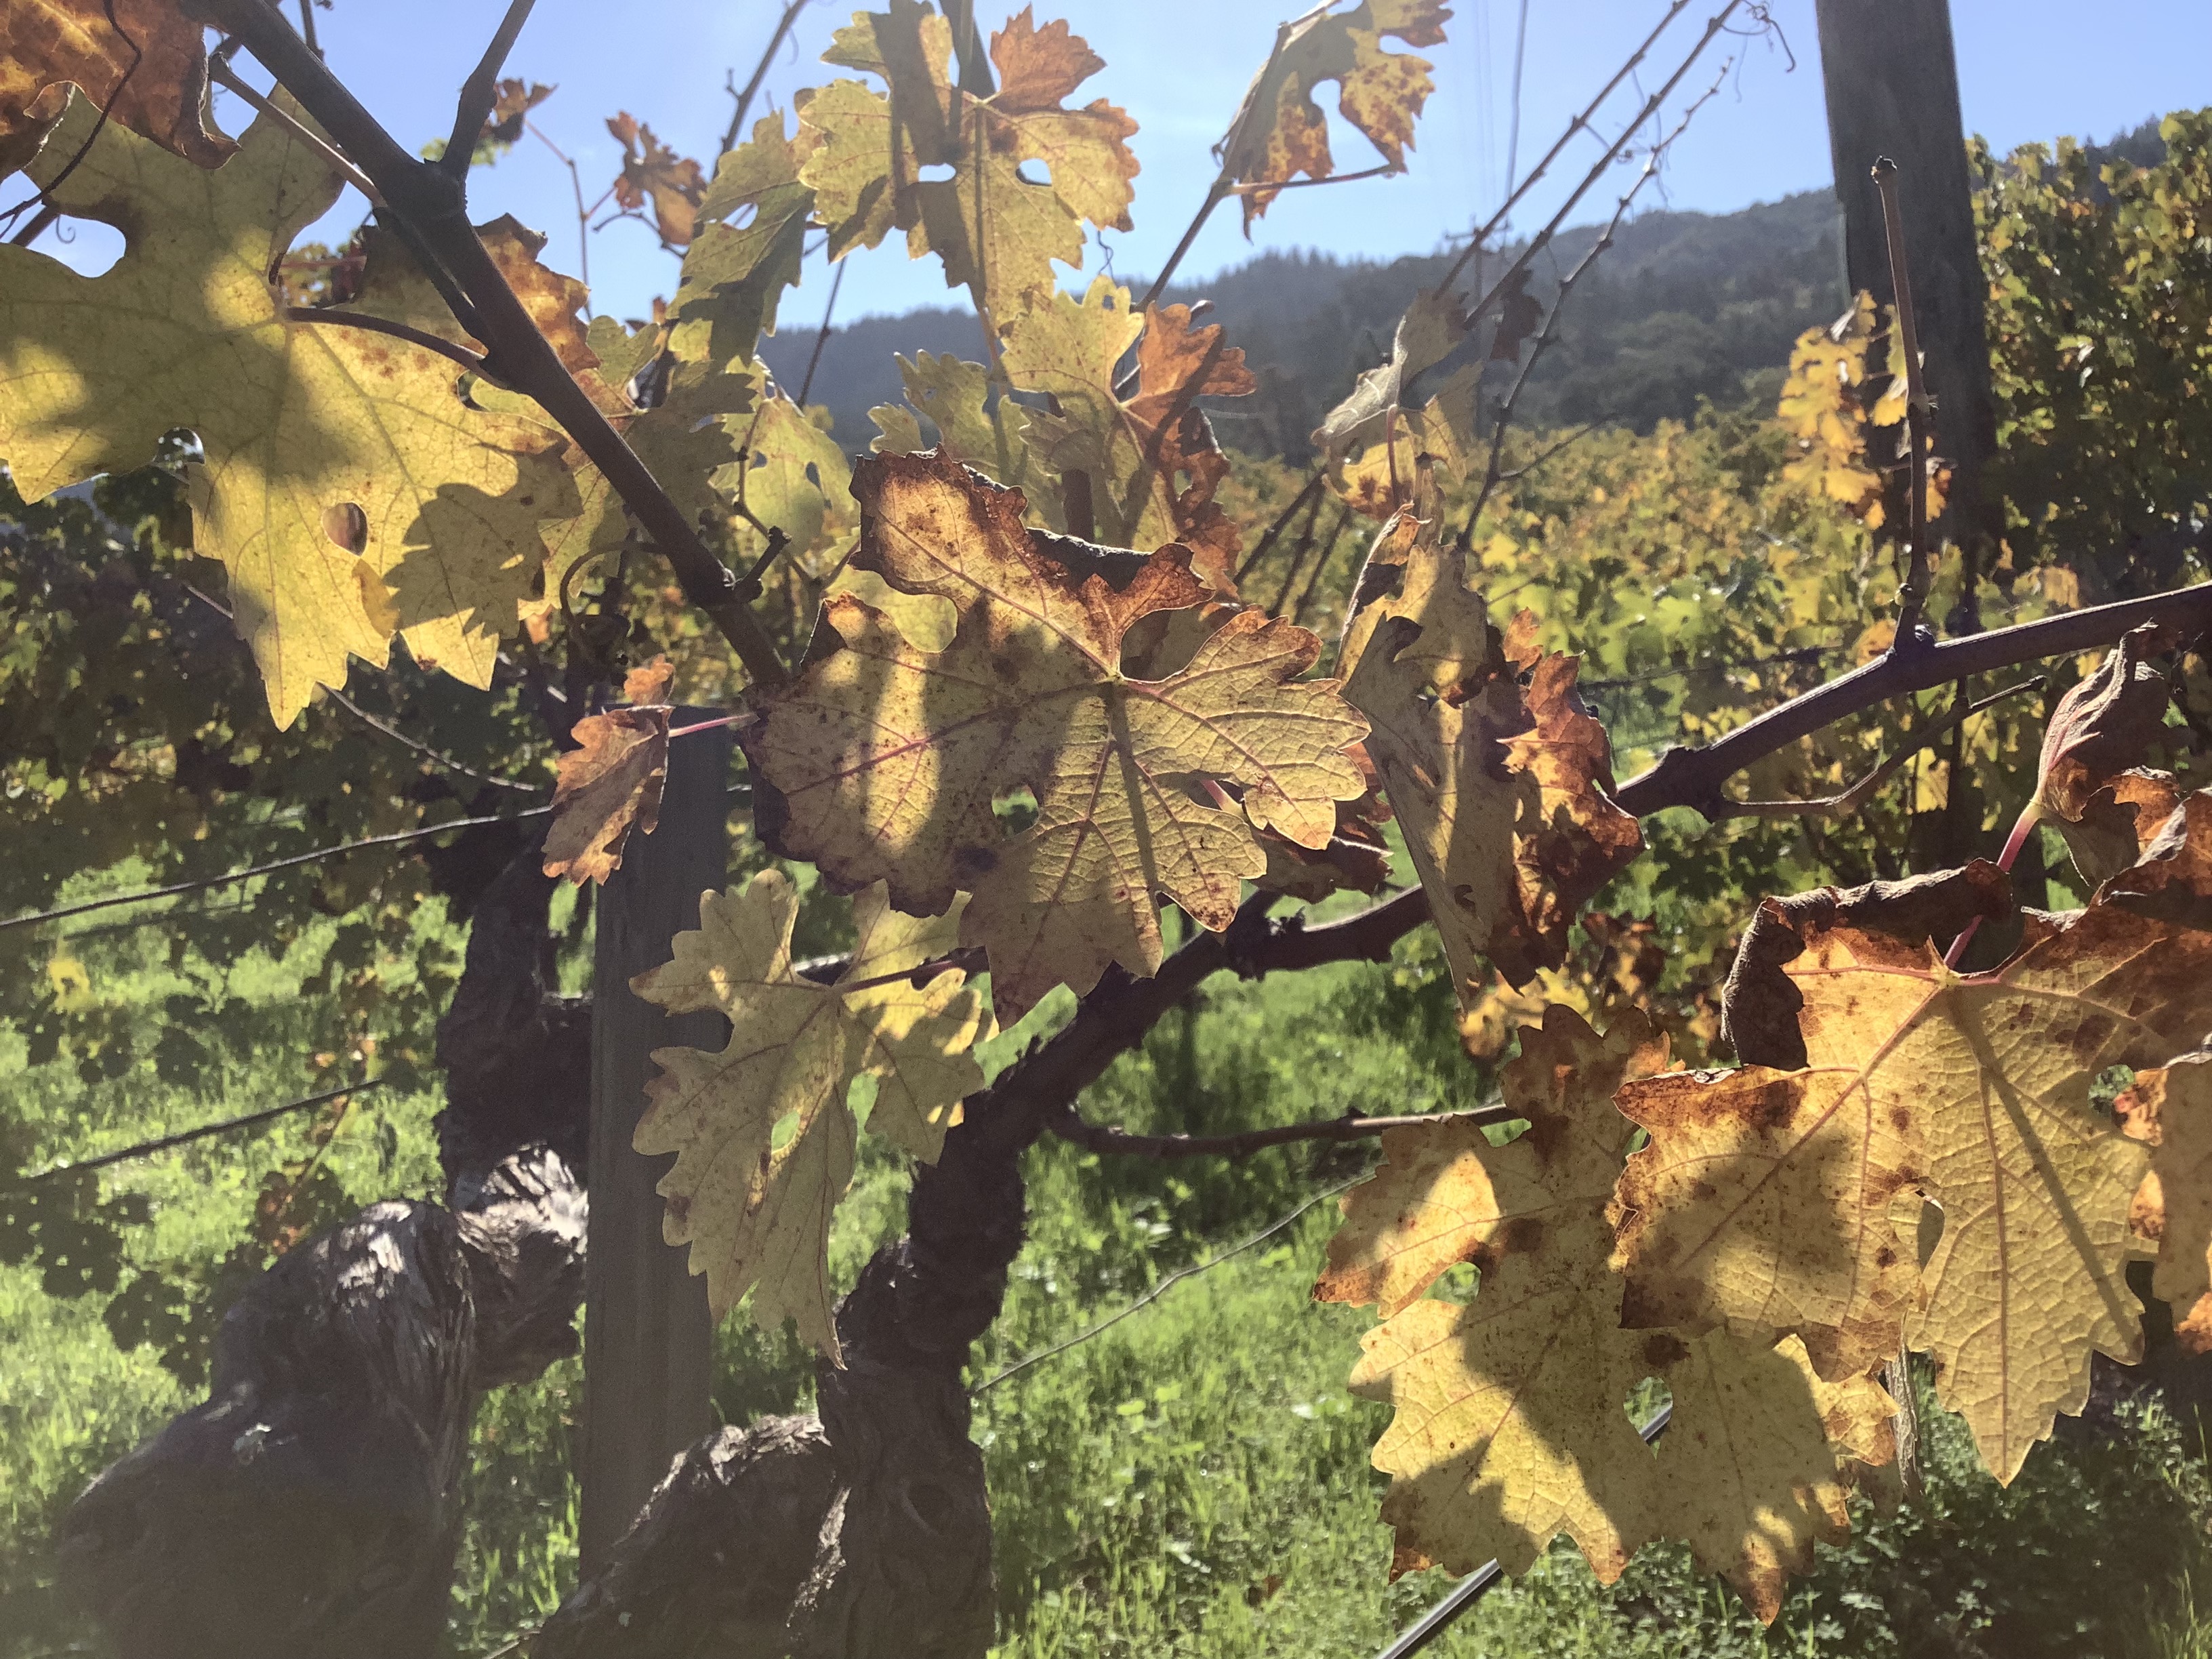
Label: No Virus